Submarine

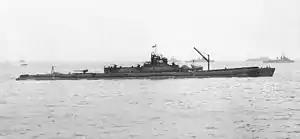
The Imperial Japanese Navy's , the largest submarine type of WWII

Military submarines first made a significant impact in World War I. Forces such as the U-boats of Germany saw action in the First Battle of the Atlantic, and were responsible for sinking , which was sunk as a result of unrestricted submarine warfare and is often cited among the reasons for the entry of the United States into the war.